T-Mobile Park

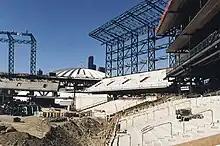
T-Mobile Park under construction in 1998.The Kingdome is visible in the background.

Construction officially began in 1997, with a groundbreaking ceremony on March 8 featuring Mariners star Ken Griffey Jr. The construction, overseen by chief financial officer (and former team president and minority owner) Kevin Mather, continued through the beginning of the 1999 season. Its first game was on July 15, immediately after the All-Star break; the Mariners lost 3–2 to the San Diego Padres with 44,607 in attendance. Longtime team broadcaster Dave Niehaus threw out the ceremonial first pitch at the game to Tom Foley, the former Speaker of the United States House of Representatives.